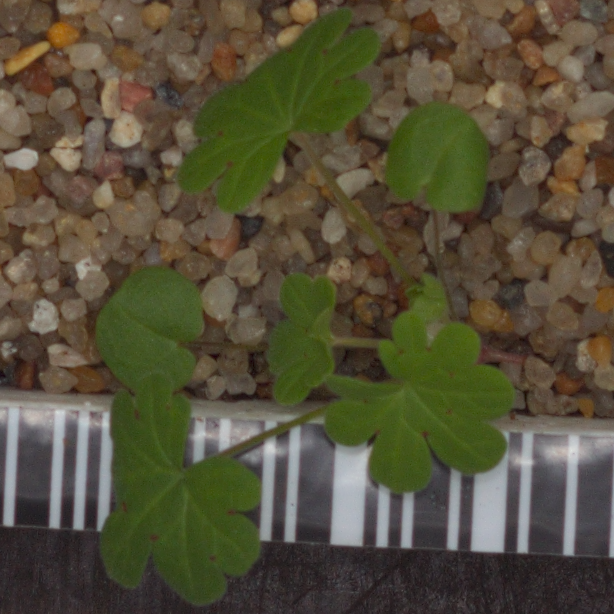
Label: smallflowered_cranesbill